Fuyu, Jilin

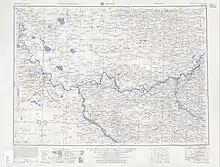
Map including Fuyu (labeled as FU-YU (Po-tu-no) ) (AMS, 1955)

Fuyu has a monsoon-influenced, humid continental climate (Köppen "Dwa"), with long (lasting from November to March), very cold, windy, but dry winters, and hot, humid summers. The coldest month, January, averages , while the warmest month, July, averages ; the annual mean is . Over two-thirds of the annual precipitation falls from June to August alone.